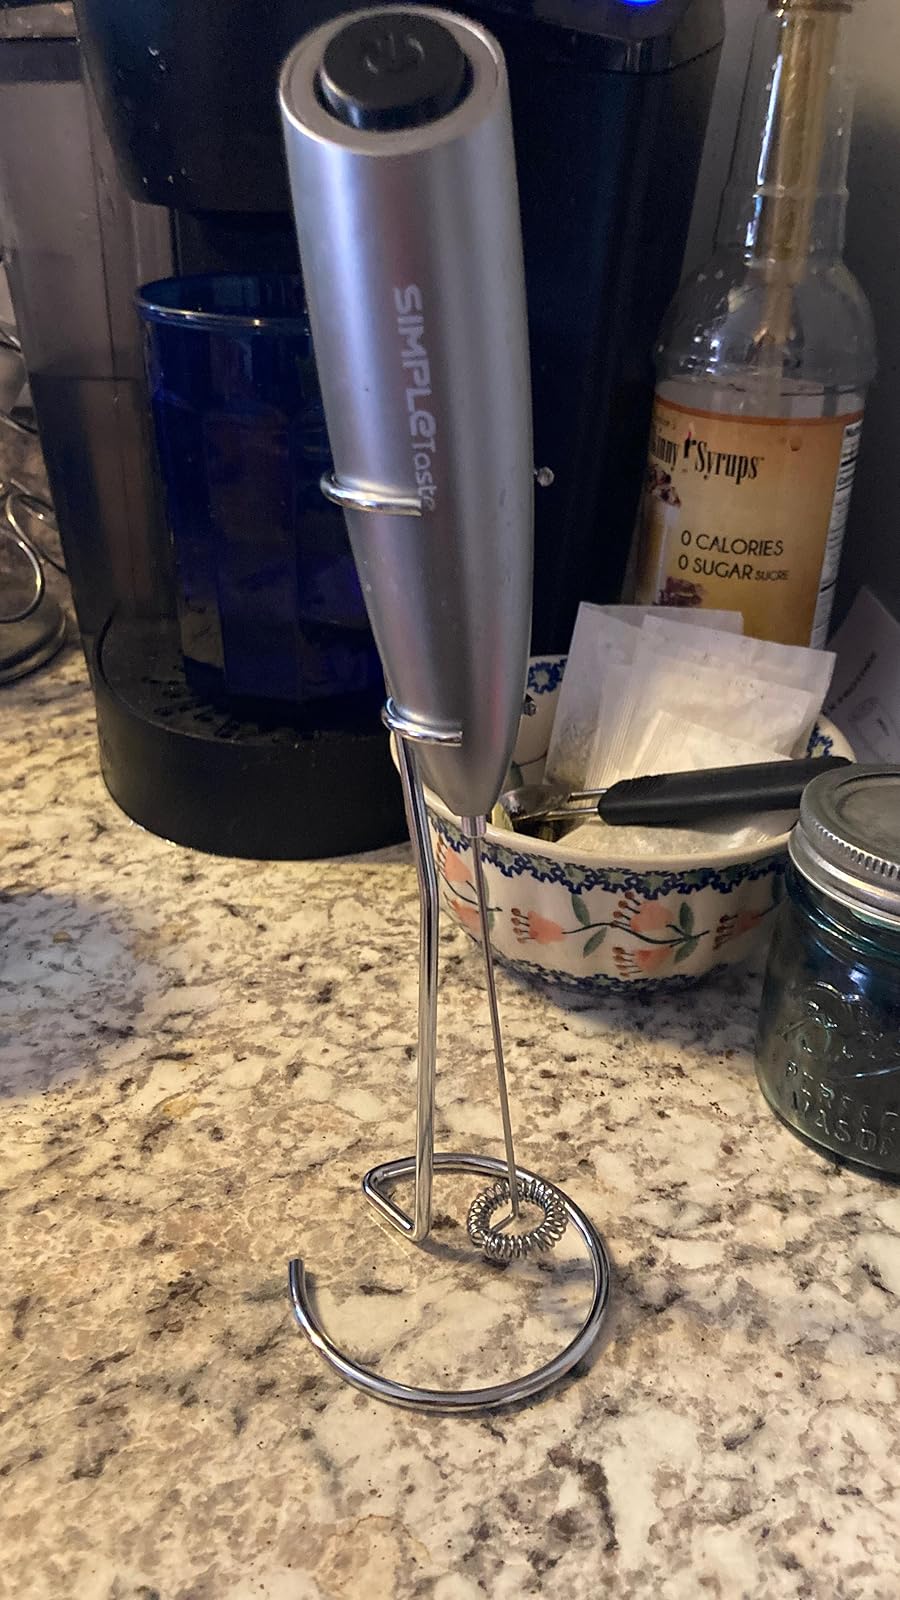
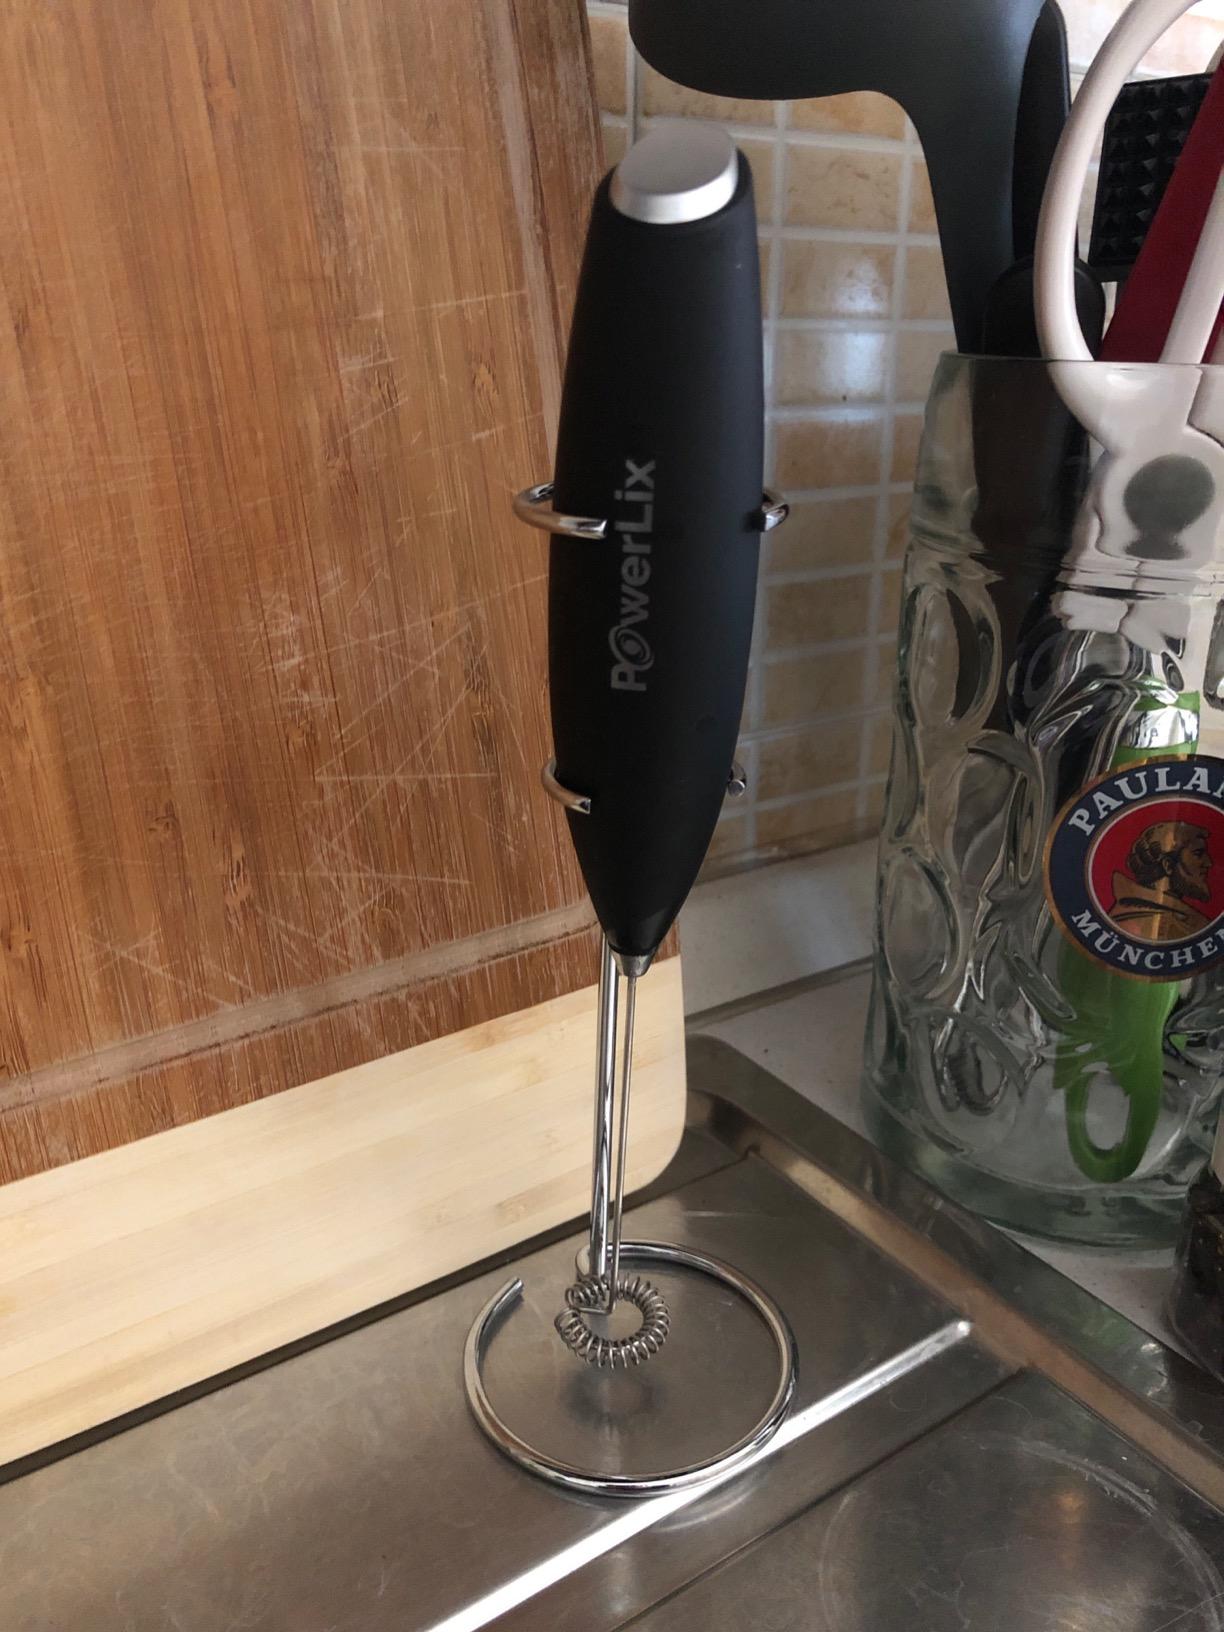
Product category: items_mixer
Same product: no